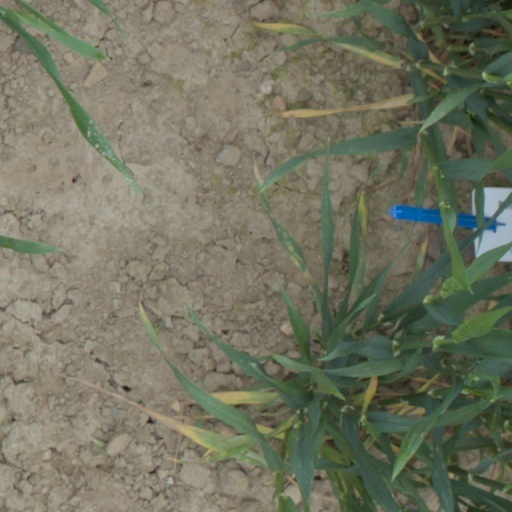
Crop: wheat